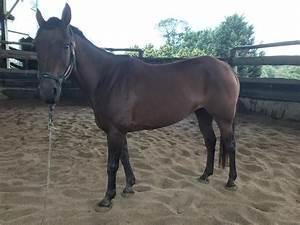
horse